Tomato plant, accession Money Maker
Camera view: vertical (180 deg); turntable rotation: 300 degrees
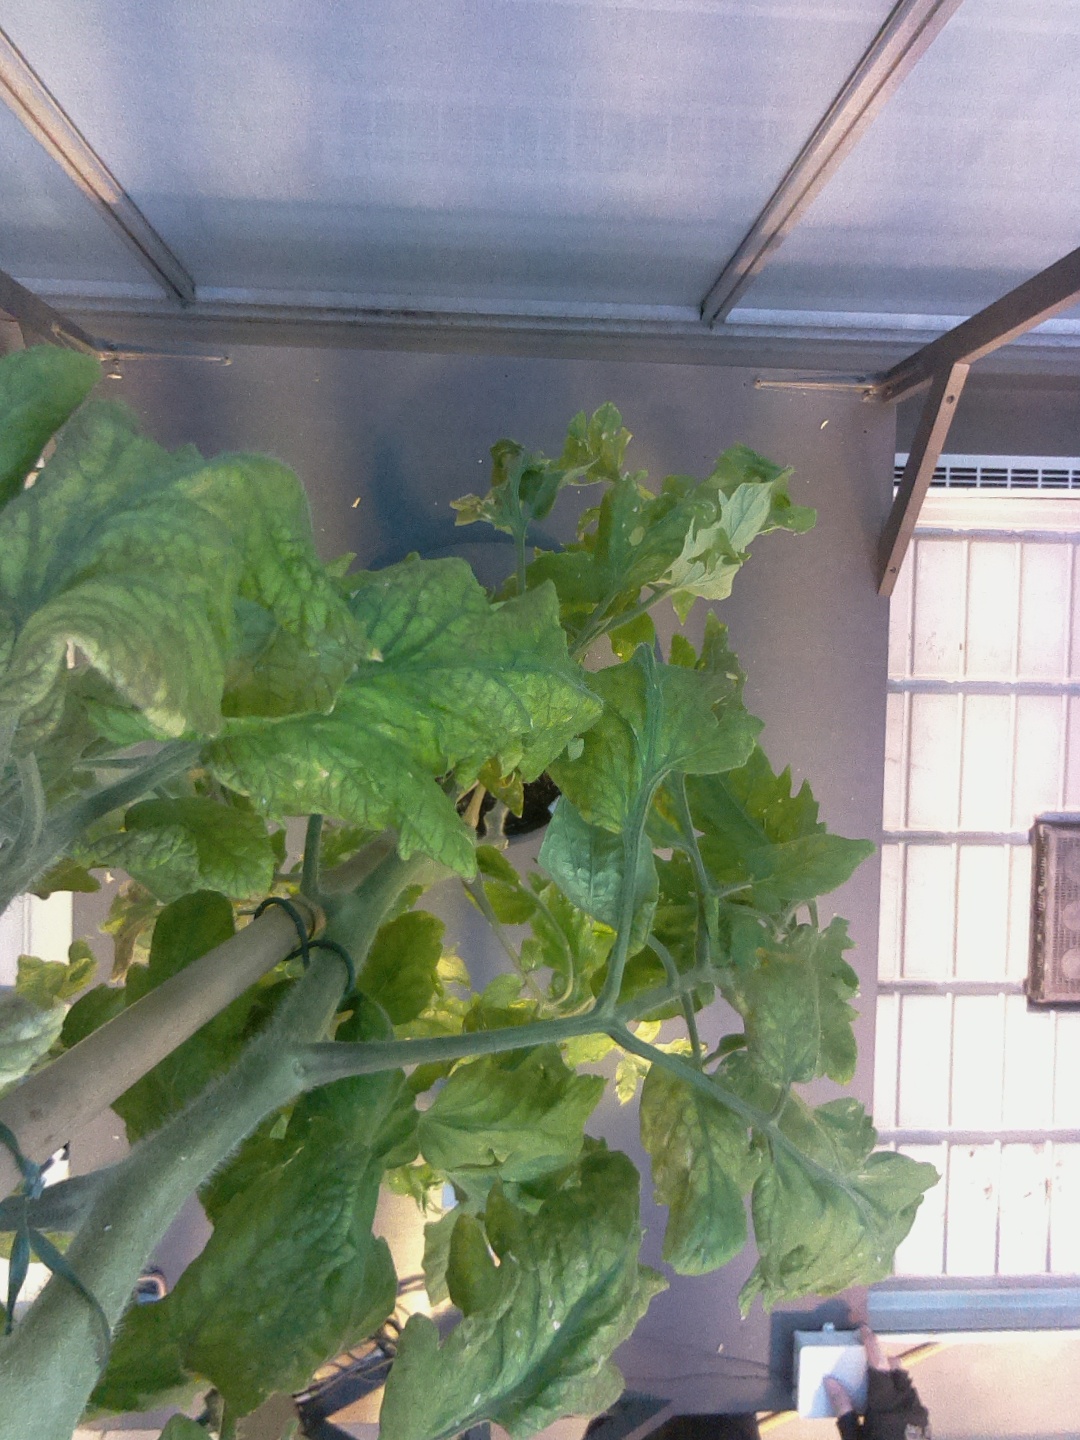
BBCH growth stage 78: 80% -90% of final fruit size